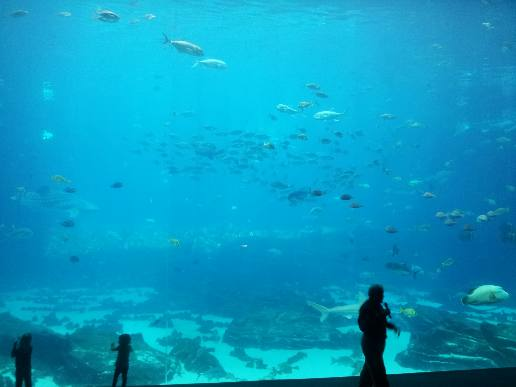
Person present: Yes